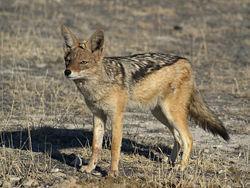
dhole